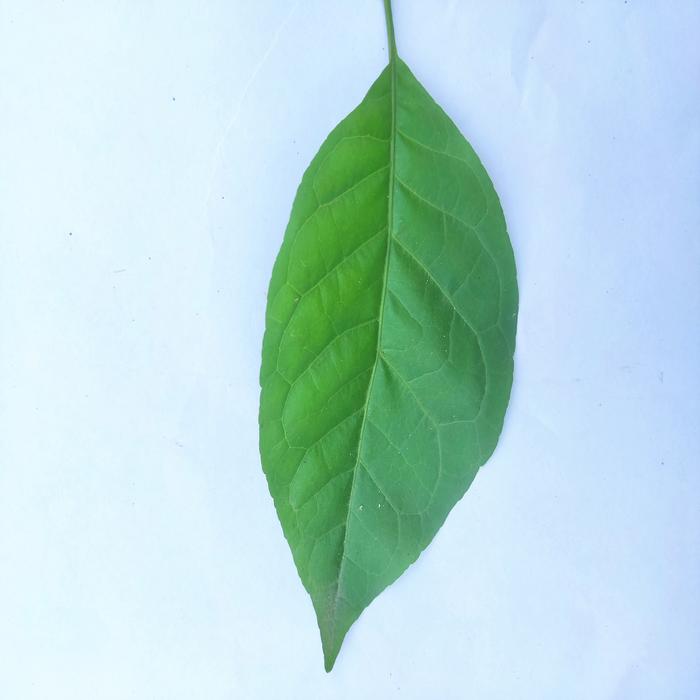
Crop: Aegle Marmelos
Leaf condition: Healthy_Leaf